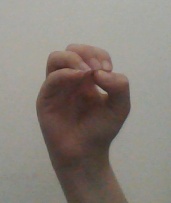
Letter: ha